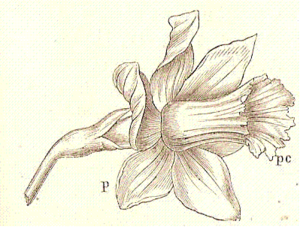
Le Narcisse jaune ou Narcisse trompette est une espèce de plantes monocotylédones à bulbe du genre des Narcisses et de la famille des Amaryllidacées. C’est le narcisse le plus commun d'Europe. Il a dans le langage courant de très nombreux noms vernaculaires en usage plus ou moins localement.
Narcissus est un genre de plantes herbacées vivaces de la famille des Liliaceae selon la classification classique ; la classification phylogénétique propose de classer ce genre parmi la sous-famille des Amaryllidoideae, de la famille des Amaryllidaceae.